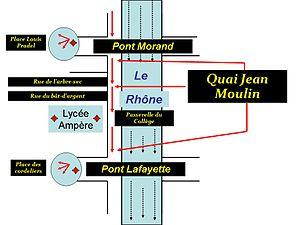
Lyon
Le quai Jean-Moulin est un quai situé en rive droite du Rhône à Lyon, en France. En amont, il est situé dans le 1ᵉʳ arrondissement, jusqu'à la rue Gentil, et en aval dans le 2ᵉ arrondissement jusqu'à la place des Cordeliers.